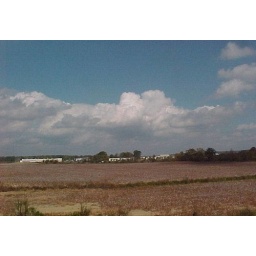
cotton in the field and sky